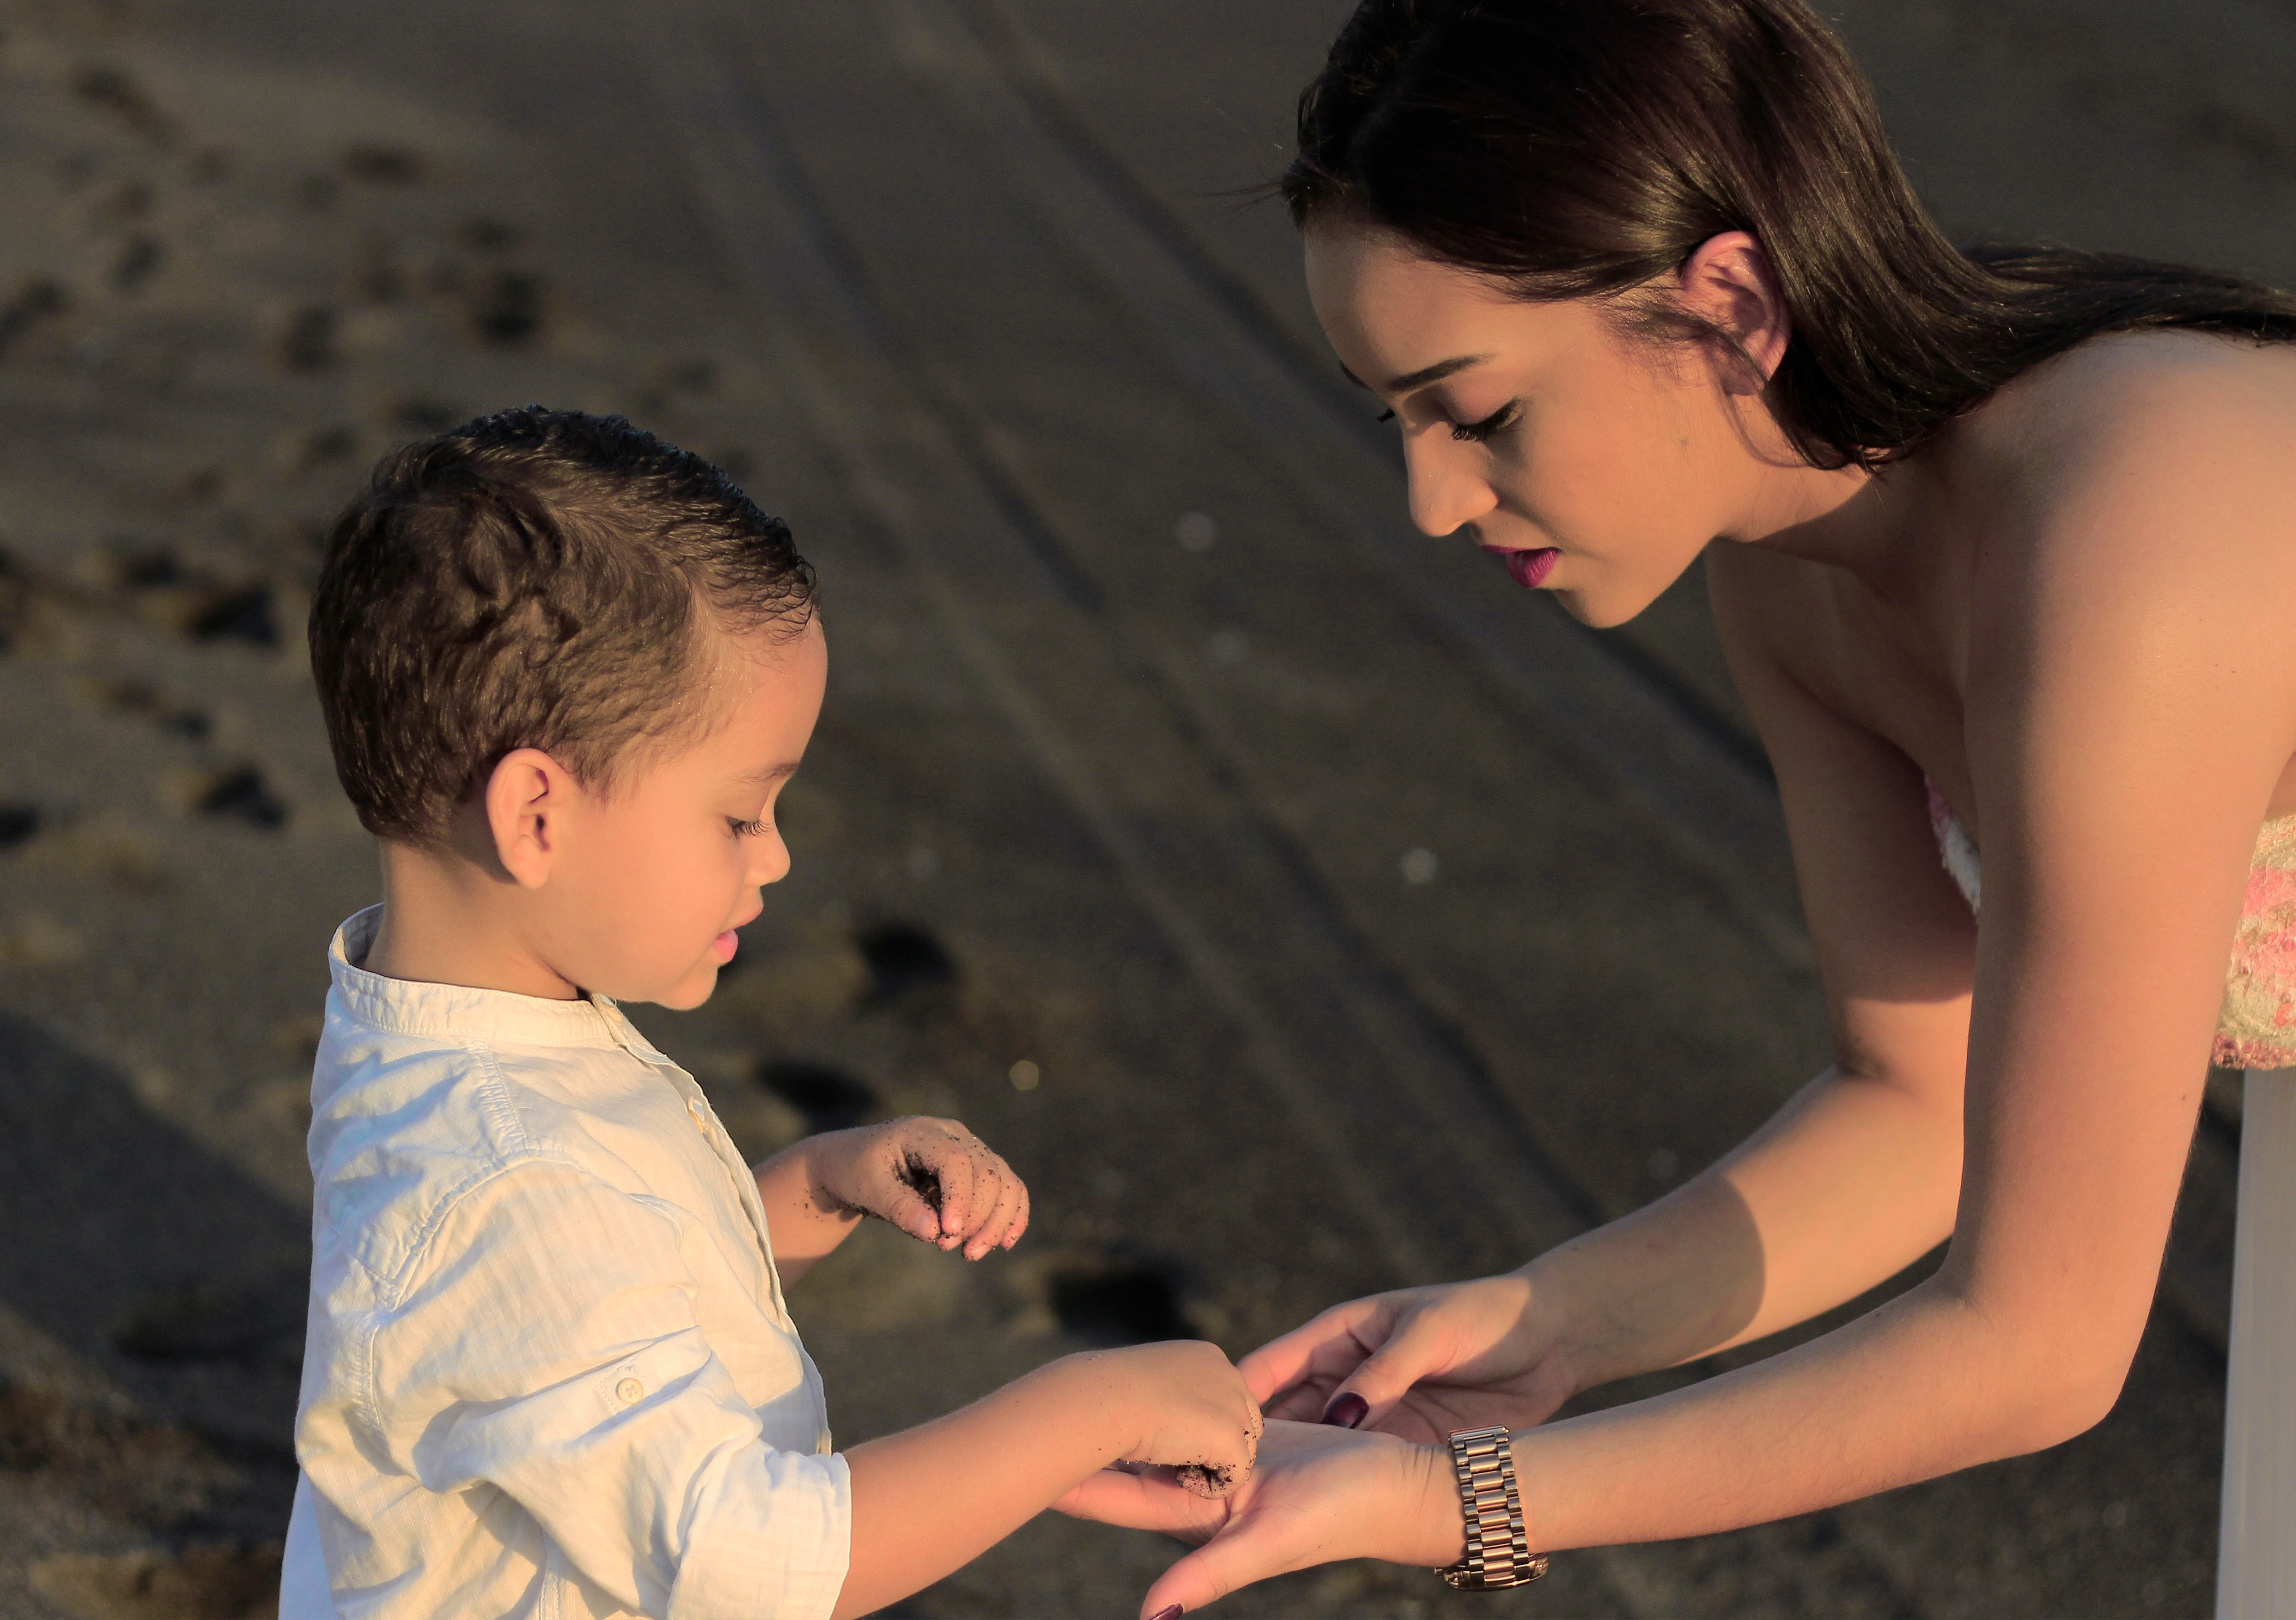
man, person, people, male, portrait, romance, child, ceremony, photograph, interaction, photo shoot, portrait photography